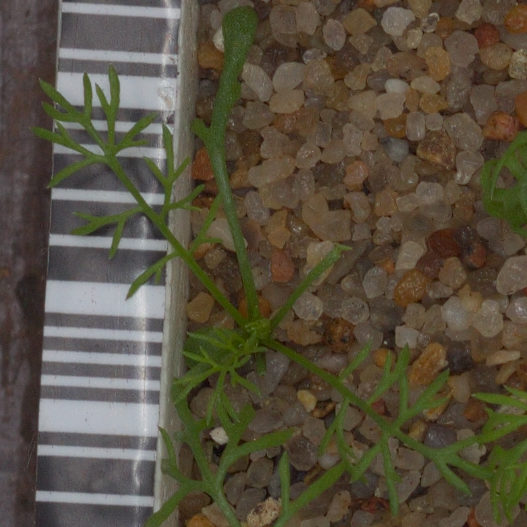
Label: scentless_mayweed